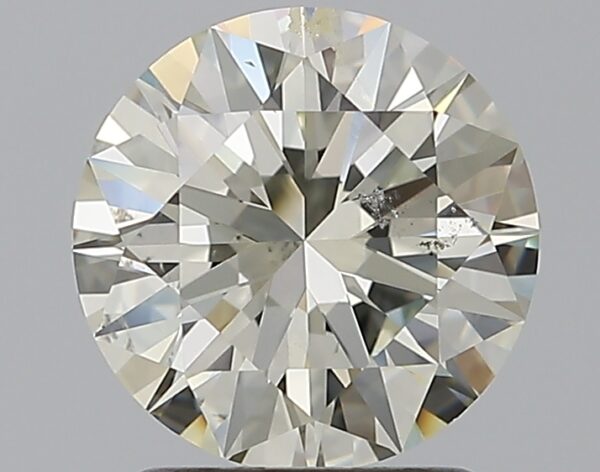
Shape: round
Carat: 1.79
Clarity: SI2
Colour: M
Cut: EX
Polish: EX
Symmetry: EX
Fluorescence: M
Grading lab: GIA
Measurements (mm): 7.82 x 7.84 x 4.78